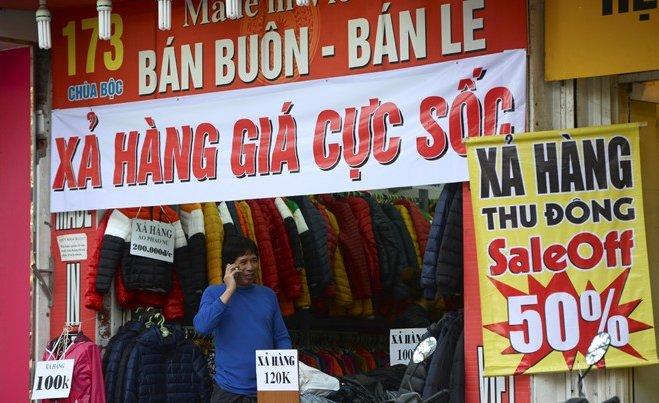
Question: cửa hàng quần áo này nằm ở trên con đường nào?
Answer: đường chùa bộc